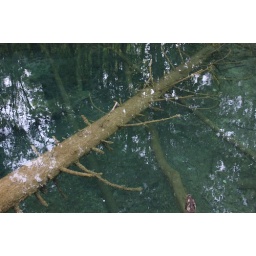
Dead tree in clear water